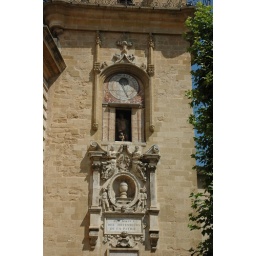
A calender below the clock on the city hall tower